Ilmarinen

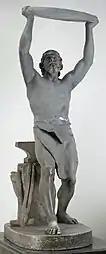
"Ilmarinen Forging the Moon" by Walter Runeberg (1866).

Runic songs mention Ilmarinen as the one who forged the dome of the sky in a door-less and window-less forge. This idea was born during the Iron Age, which in Finland spanned from 500 BCE to 1300 CE. Ilmarinen is also involved with two other Baltic Finnic creation myths: In Ingrian runic songs, he forged an iron rake for a swallow so it can gather the pieces of its eggs which end up becoming the Sun, the Moon, and the clouds. In the creation myth from South Savo, the island at the center of the world is born when a drop of boiling gold falls from Ilmarinen's pot to the middle of the sea.